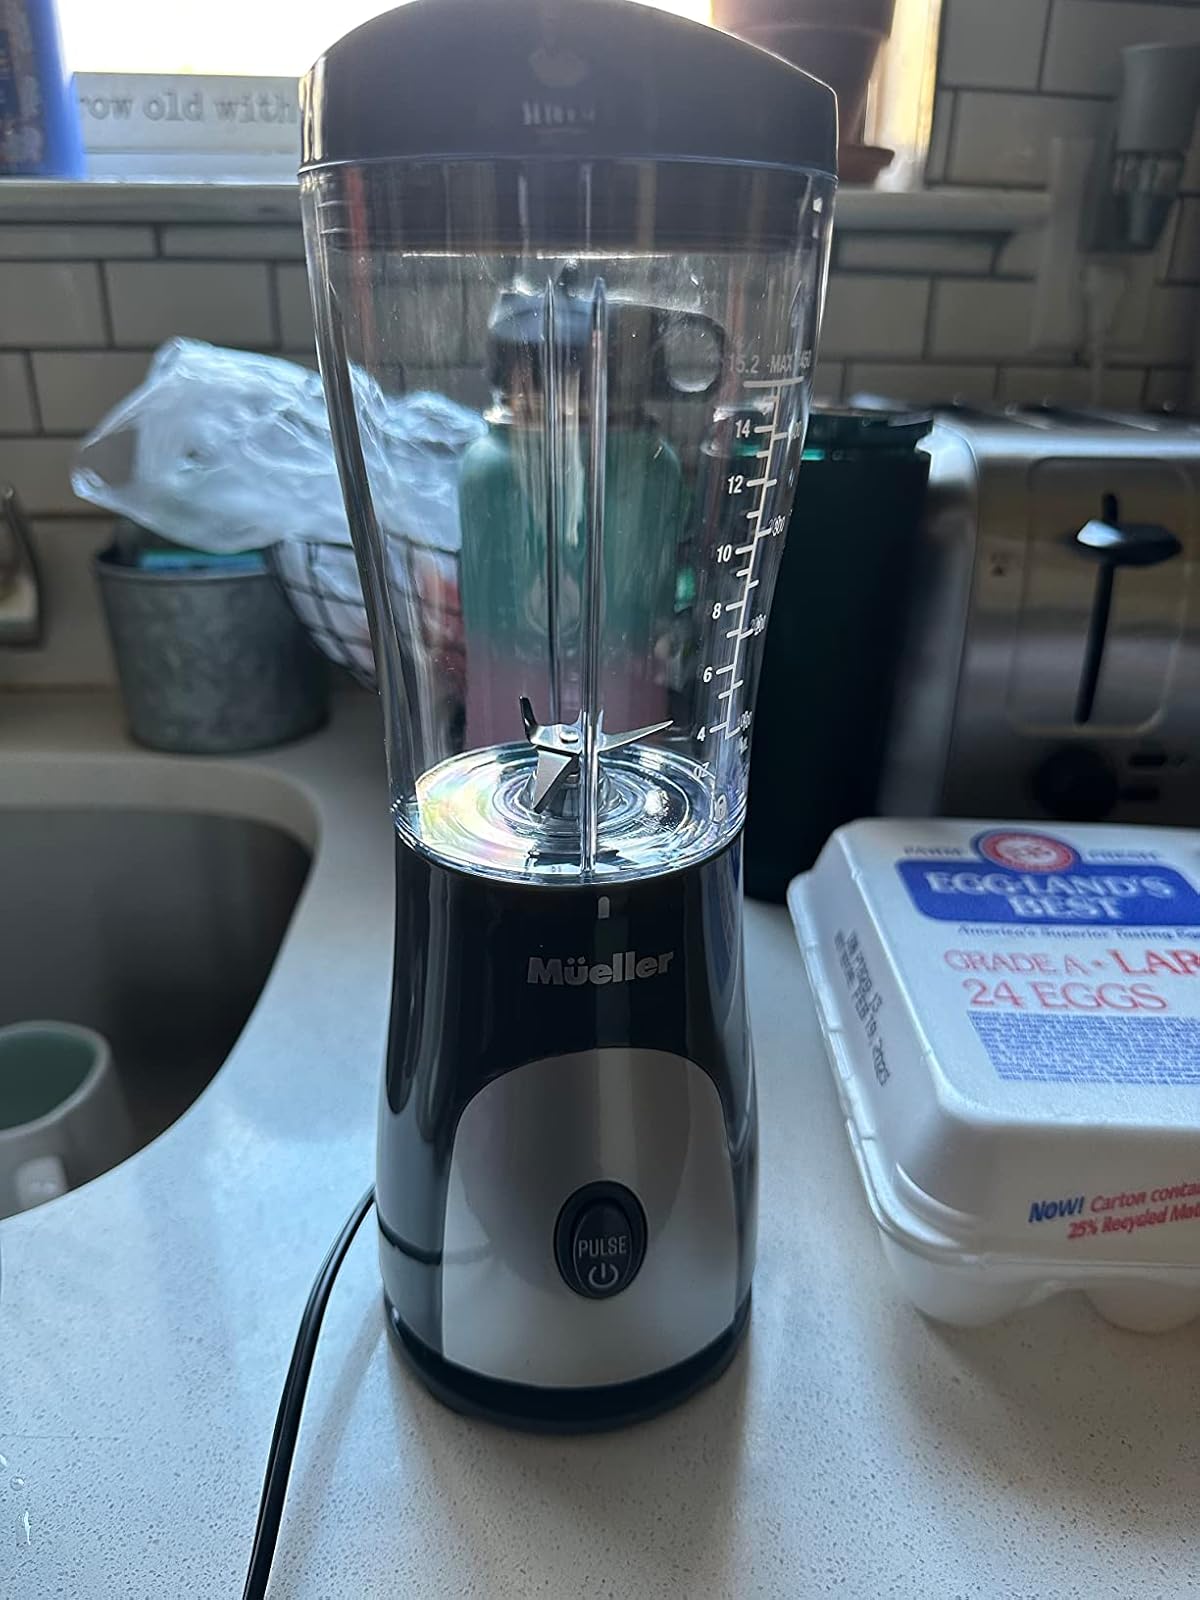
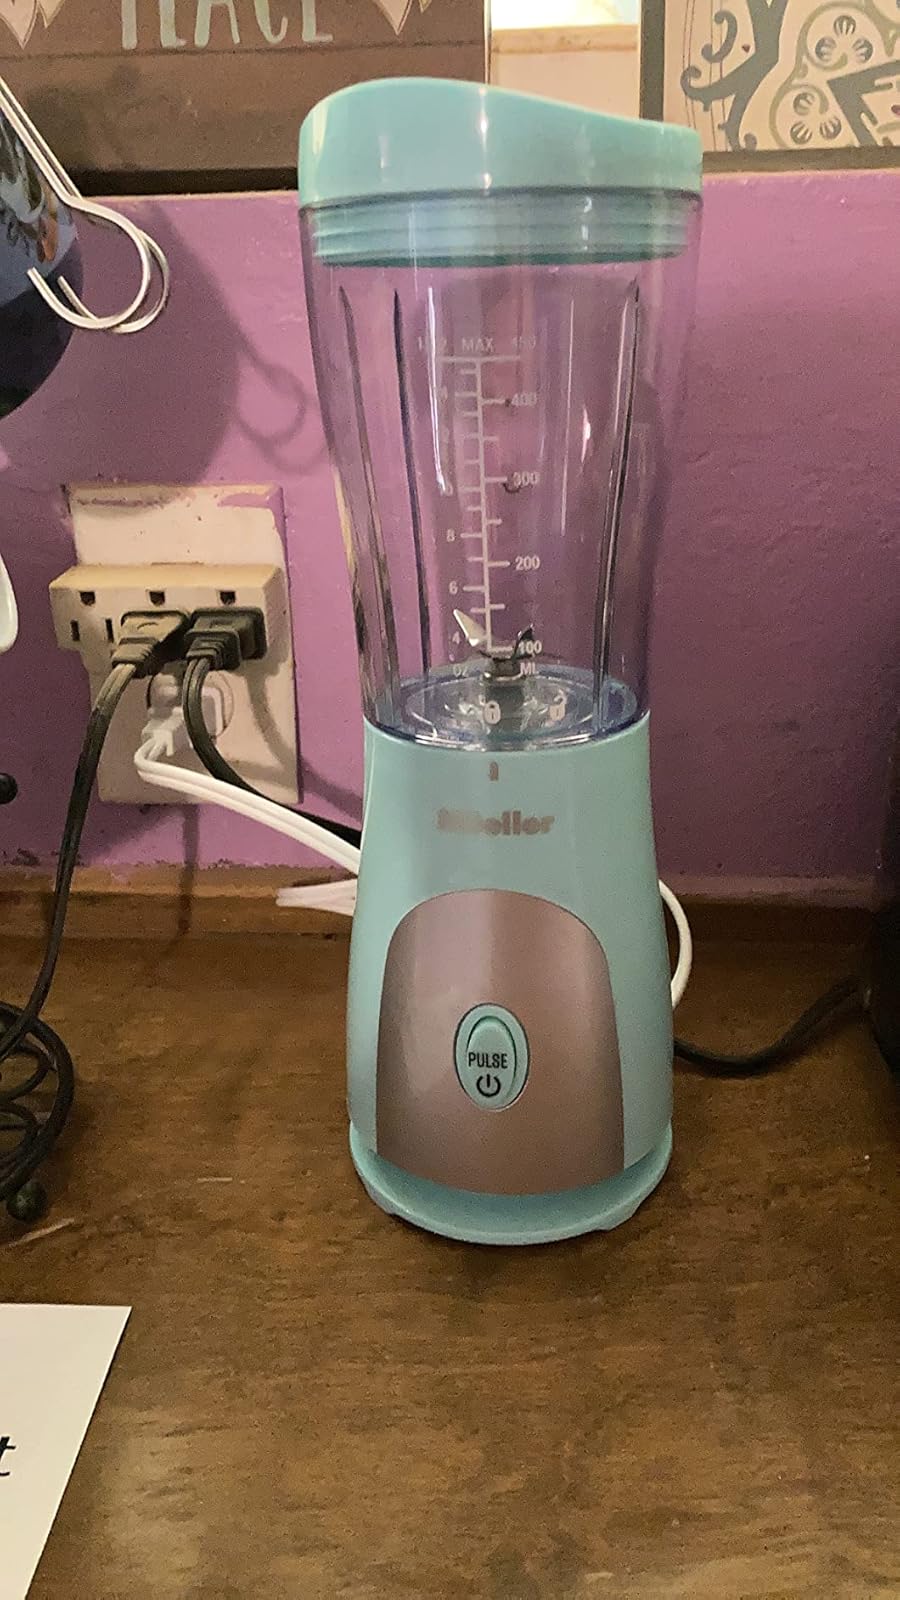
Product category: items_blender
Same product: no